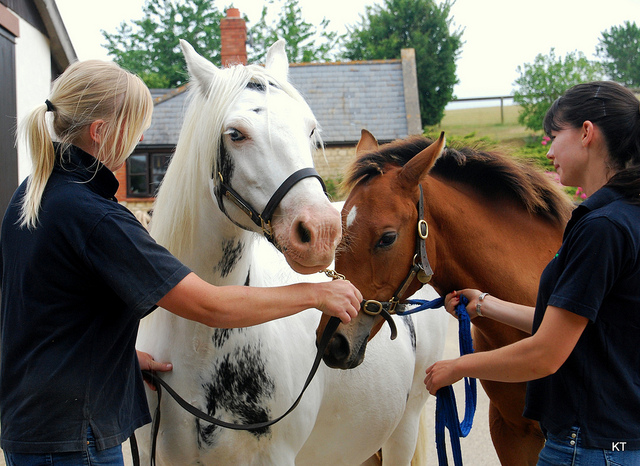
user: Given an image and a question. Answer the question in a short answer. Question: The fastest specimen of this animal set the world record at the belmont stakes what was his name? Short Answer:
assistant: secretariat